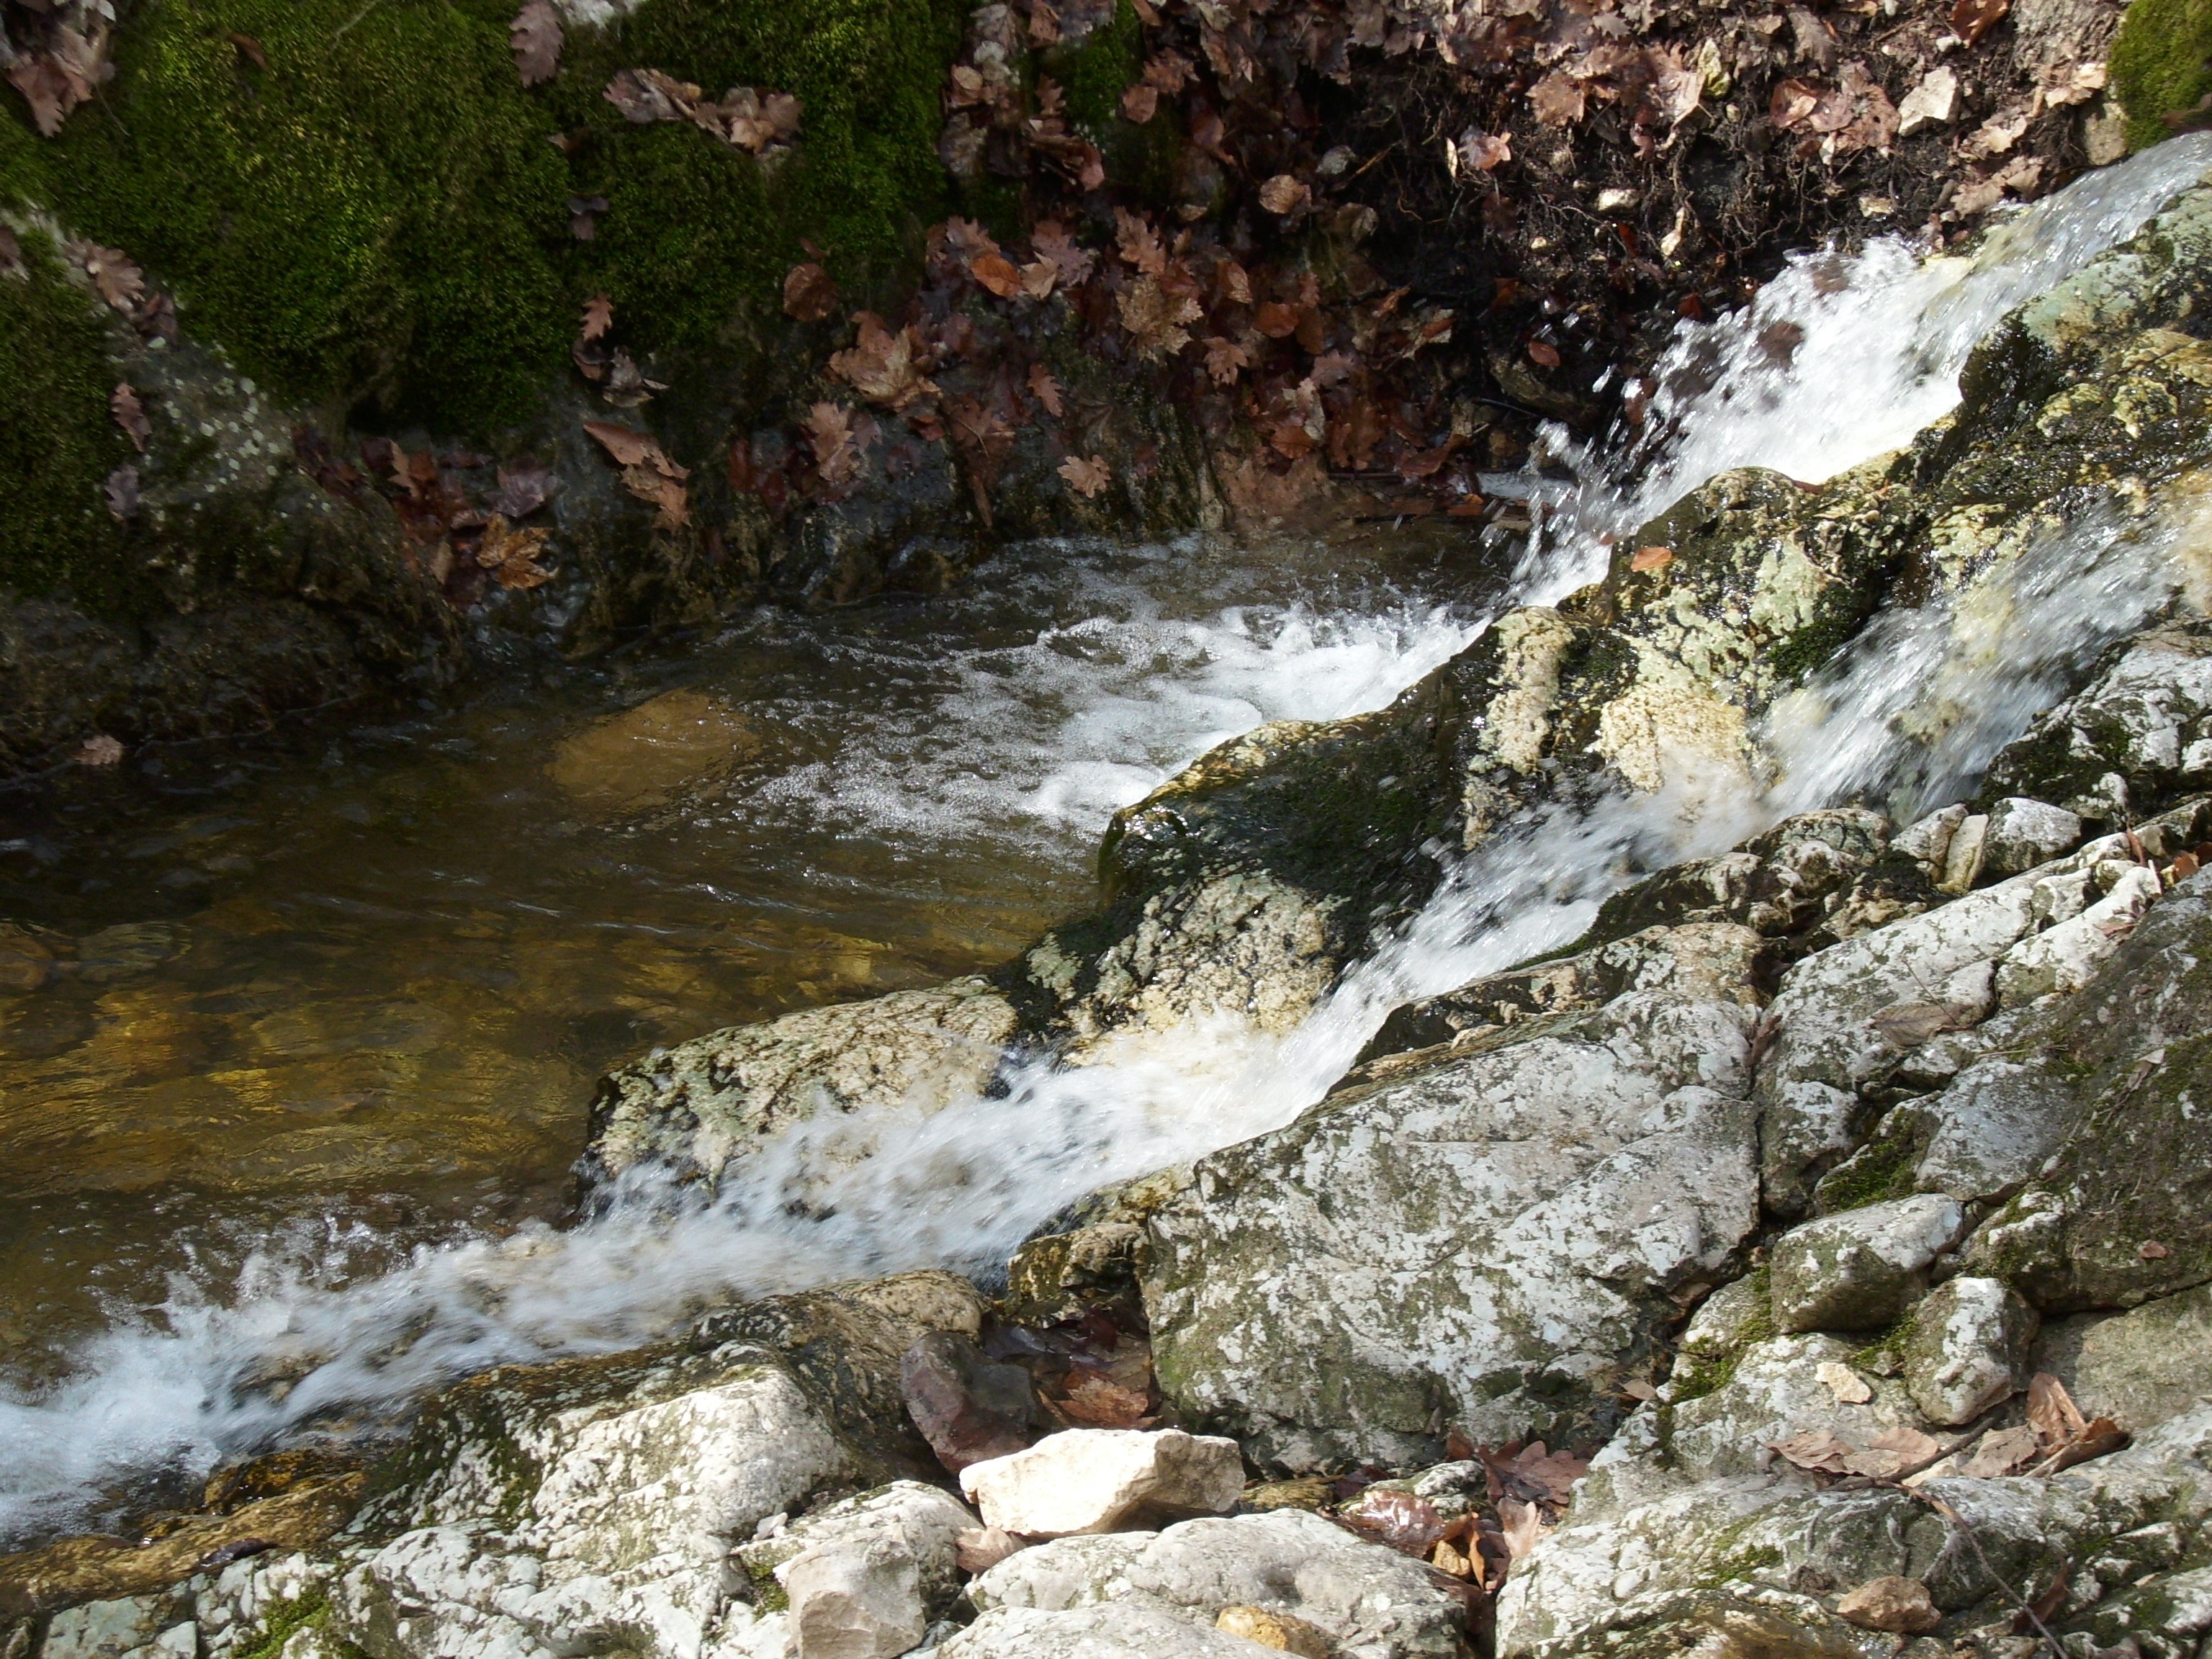
tree, water, nature, forest, rock, waterfall, wilderness, river, stream, autumn, rapid, body of water, excursion, tour, geology, water feature, landform, the forest, pilis